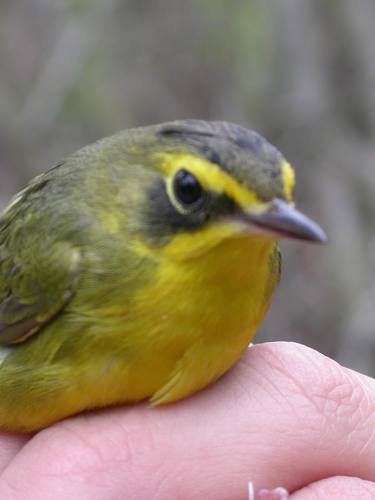
the bird's bill is a black color, while the wingbars are dark green.
this is a yellow bird with a grey head and a pointed black beak.
this small bird has a lime green breast and eye brow with a black and pointed bill
this bird is yellow and black in color with a black beak, and black eye rings.
this is a small yellow bird with a grey head and a yellow eyebrow.
a small bird with a long pointy bid, yellow breast and superciliary and green covering the rest of its body.
this bird has wings that are green and has a yellow bellya small bird with a tiny beak, black cheek patch with a yellow belly, wings, and neck.
this bird has a grey crown, green primaries, and a yellow belly.
this bird has a grey crown, green primaries, and a yellow belly.
Species: Kentucky Warbler